Colorado State University

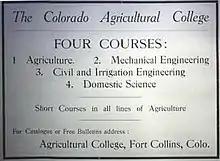
Colorado Agricultural College advertisement

Agricultural research grew rapidly under Ingersoll. The Hatch Act of 1887 provided federal funds to establish and maintain experiment stations at land-grant colleges. Ainsworth Blount, CAC's first professor of practical agriculture and manager of the College Farm, had become known as a "one man experiment station", and the Hatch Act expanded his original station to five Colorado locations. The curriculum expanded as well, introducing coursework in engineering, animal science, and liberal arts. New faculty members brought expertise in botany, horticulture, entomology, and irrigation engineering. CAC made its first attempts at animal science during 1883–84, when it hired veterinary surgeon George Faville. Faville conducted free weekly clinics for student instruction and treatment of local citizen's diseased or injured animals. Veterinary science at the college languished for many years following Faville's departure in 1886.